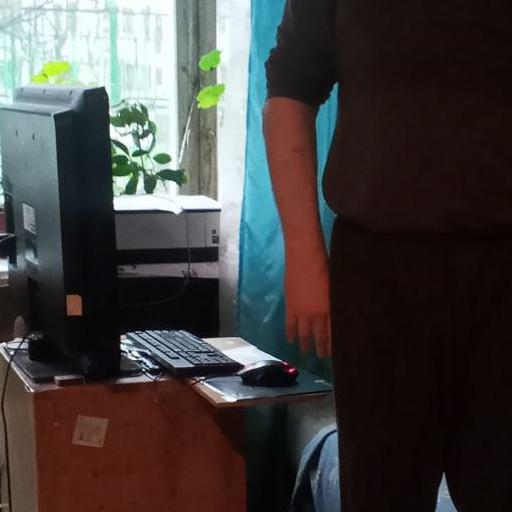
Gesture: no_gesture